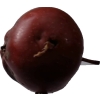
Label: Apple 18